Athiratha

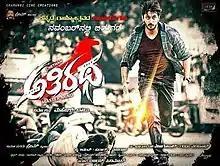

Athiratha is a 2017 Indian Kannada action thriller film directed by Mahesh Babu. It stars Chethan Kumar and Latha Hegde, with Kabir Duhan Singh and Sadhu Kokila in supporting roles. The score and soundtrack are by Suraag and the cinematography is by Jai Anand.